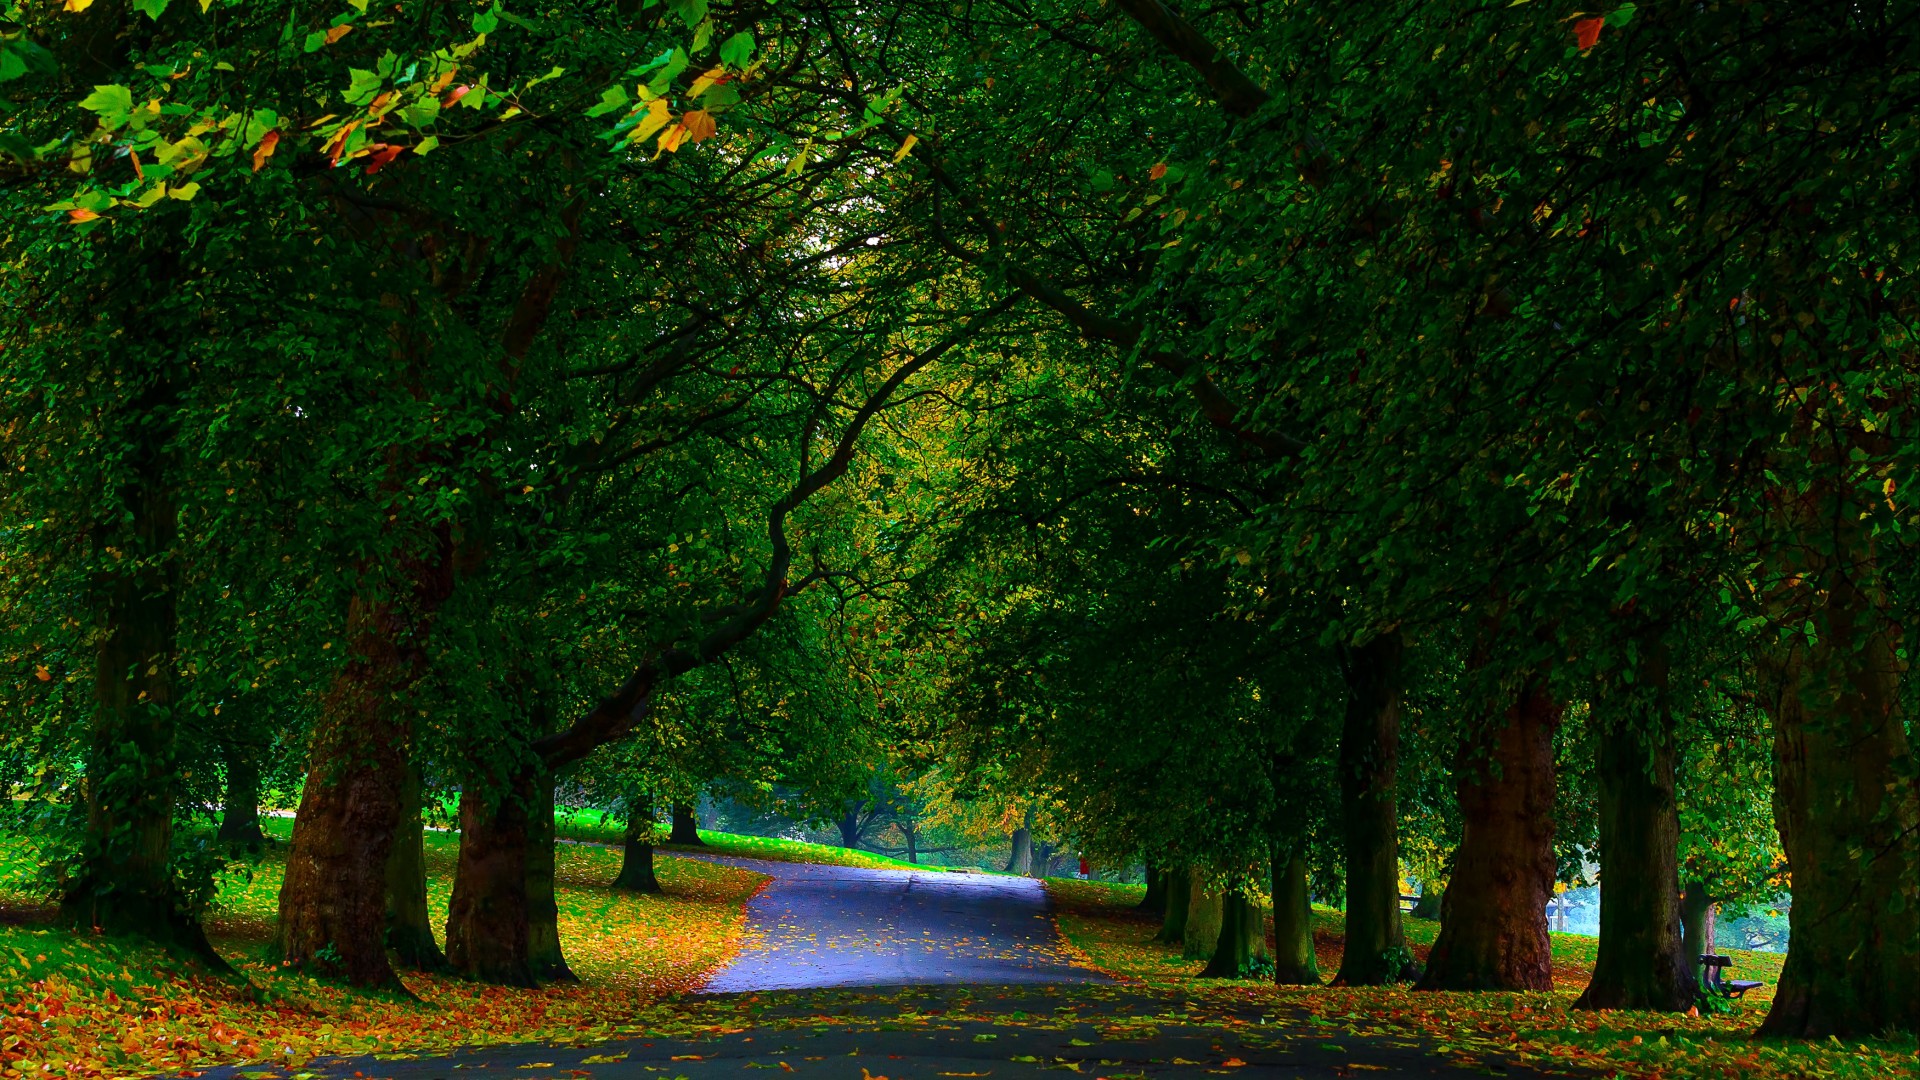
forest, green, natural landscape, nature, tree, leaf, natural environment, vegetation, light, woodland, grass, woody plant, sunlight, deciduous, sky, biome, plant, landscape, morning, branch, road, grove, temperate broadleaf and mixed forest, old growth forest, autumn, thoroughfare, night, asphalt, plant stem, temperate coniferous forest, theatrical scenery, park